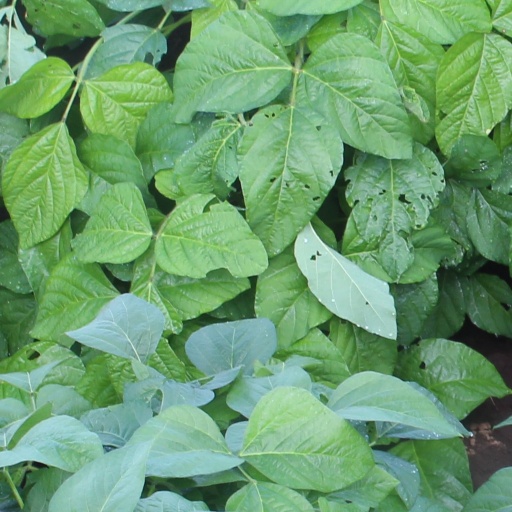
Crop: soybean